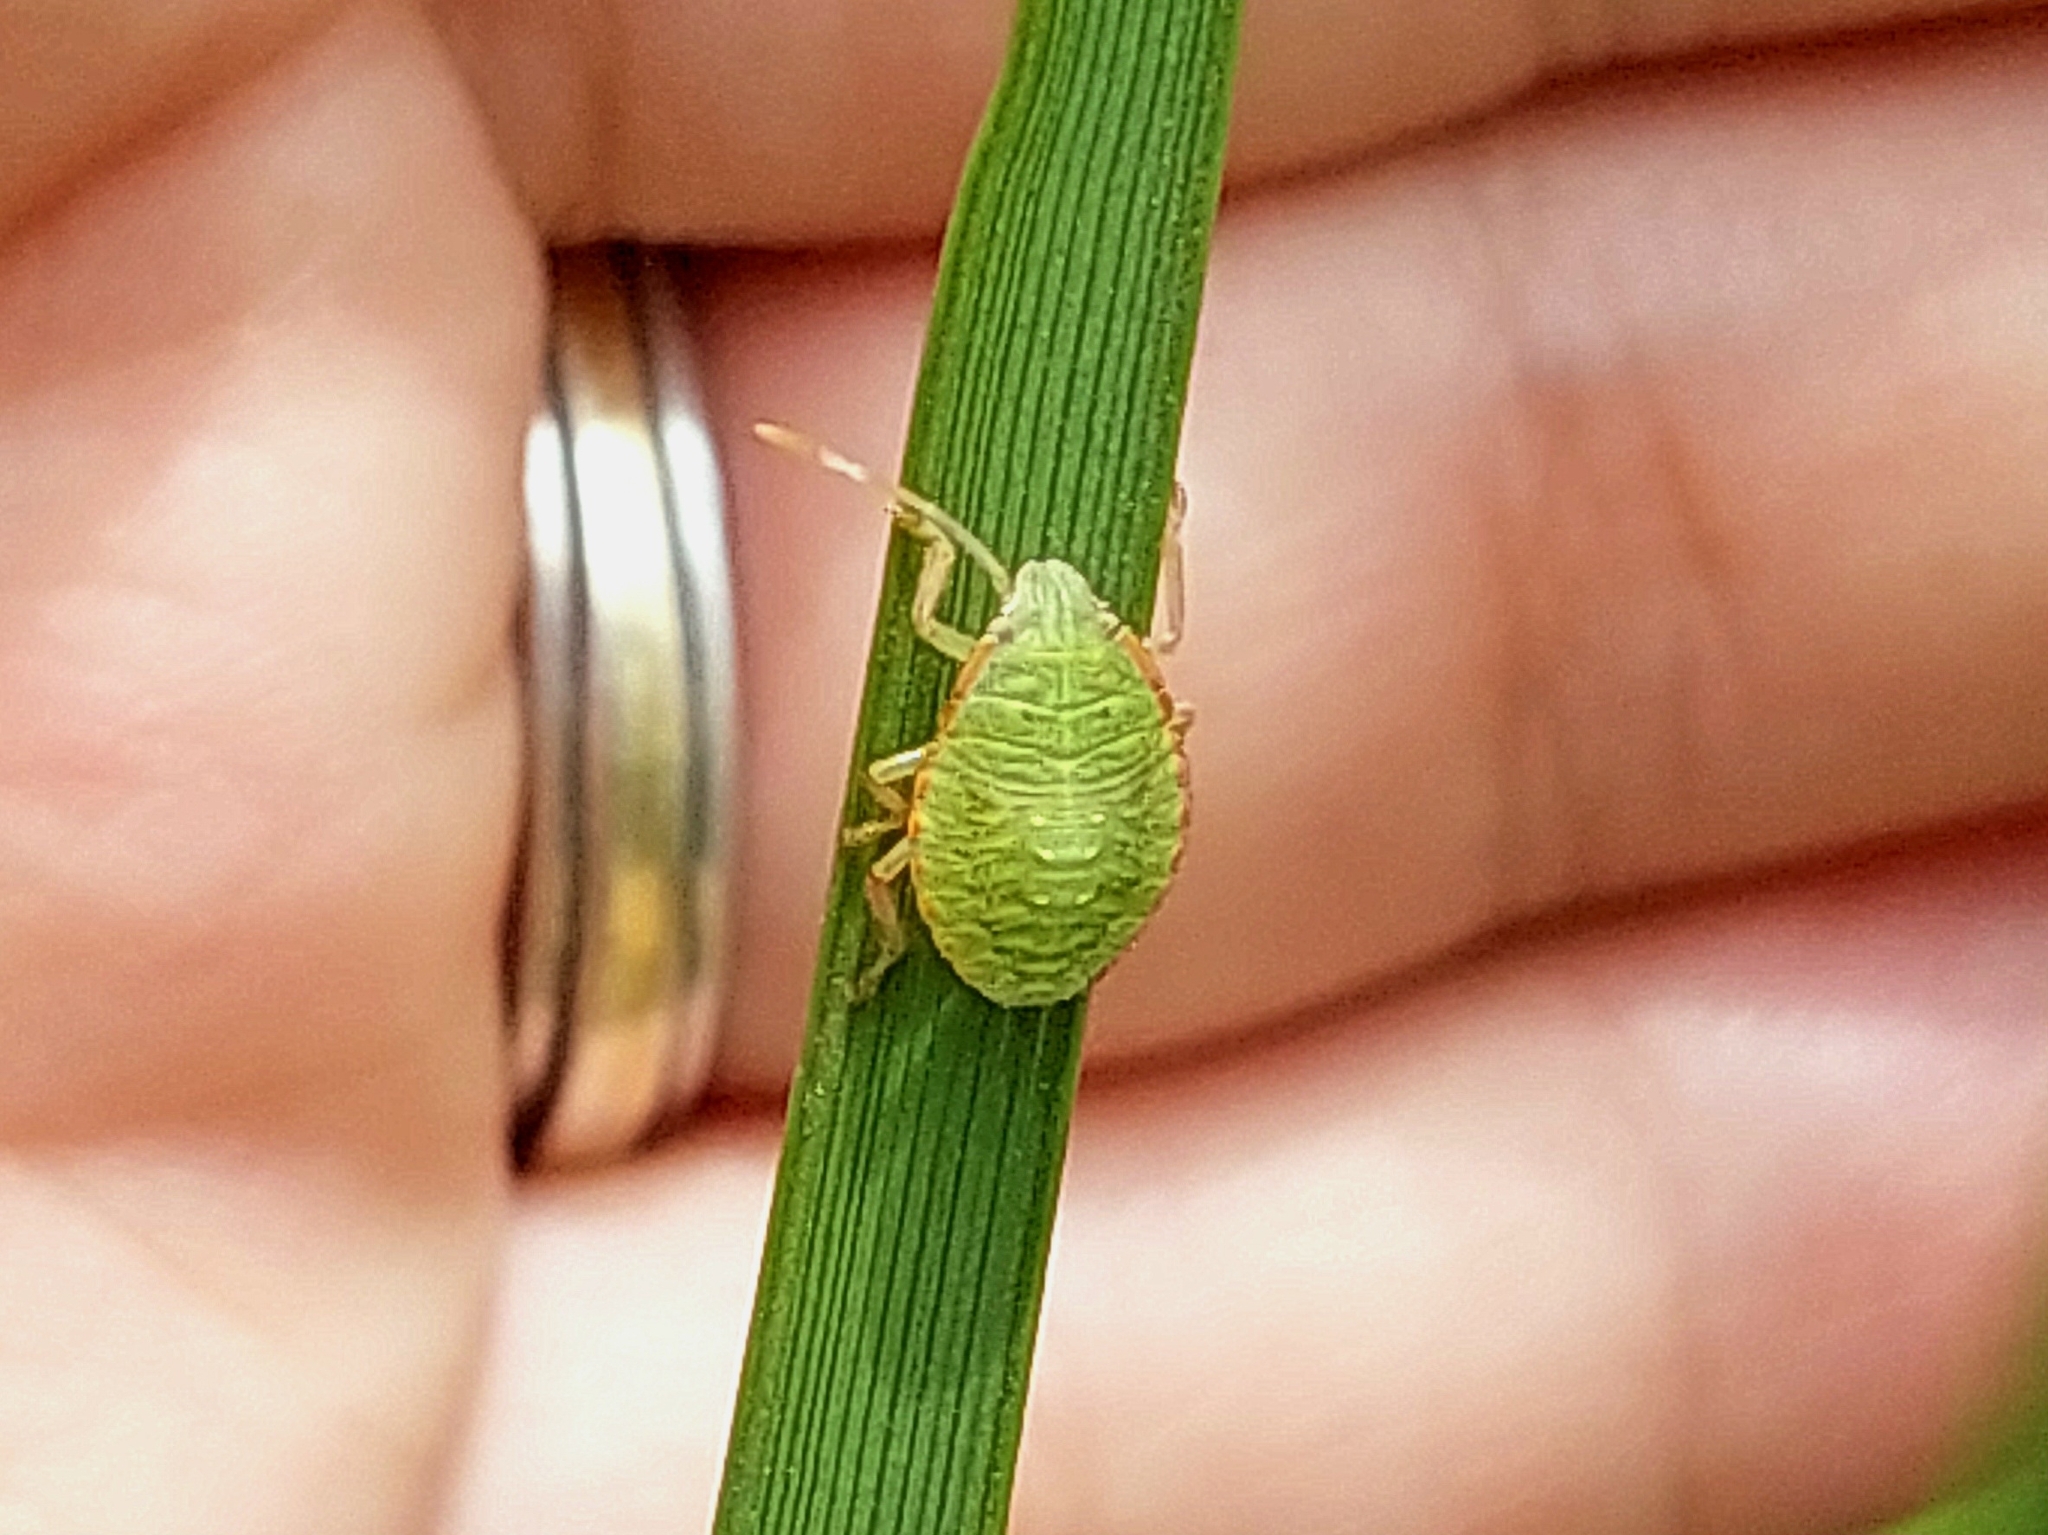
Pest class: stink_bug